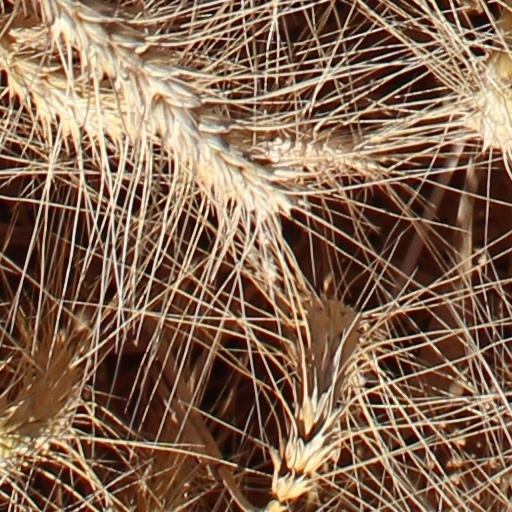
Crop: wheat